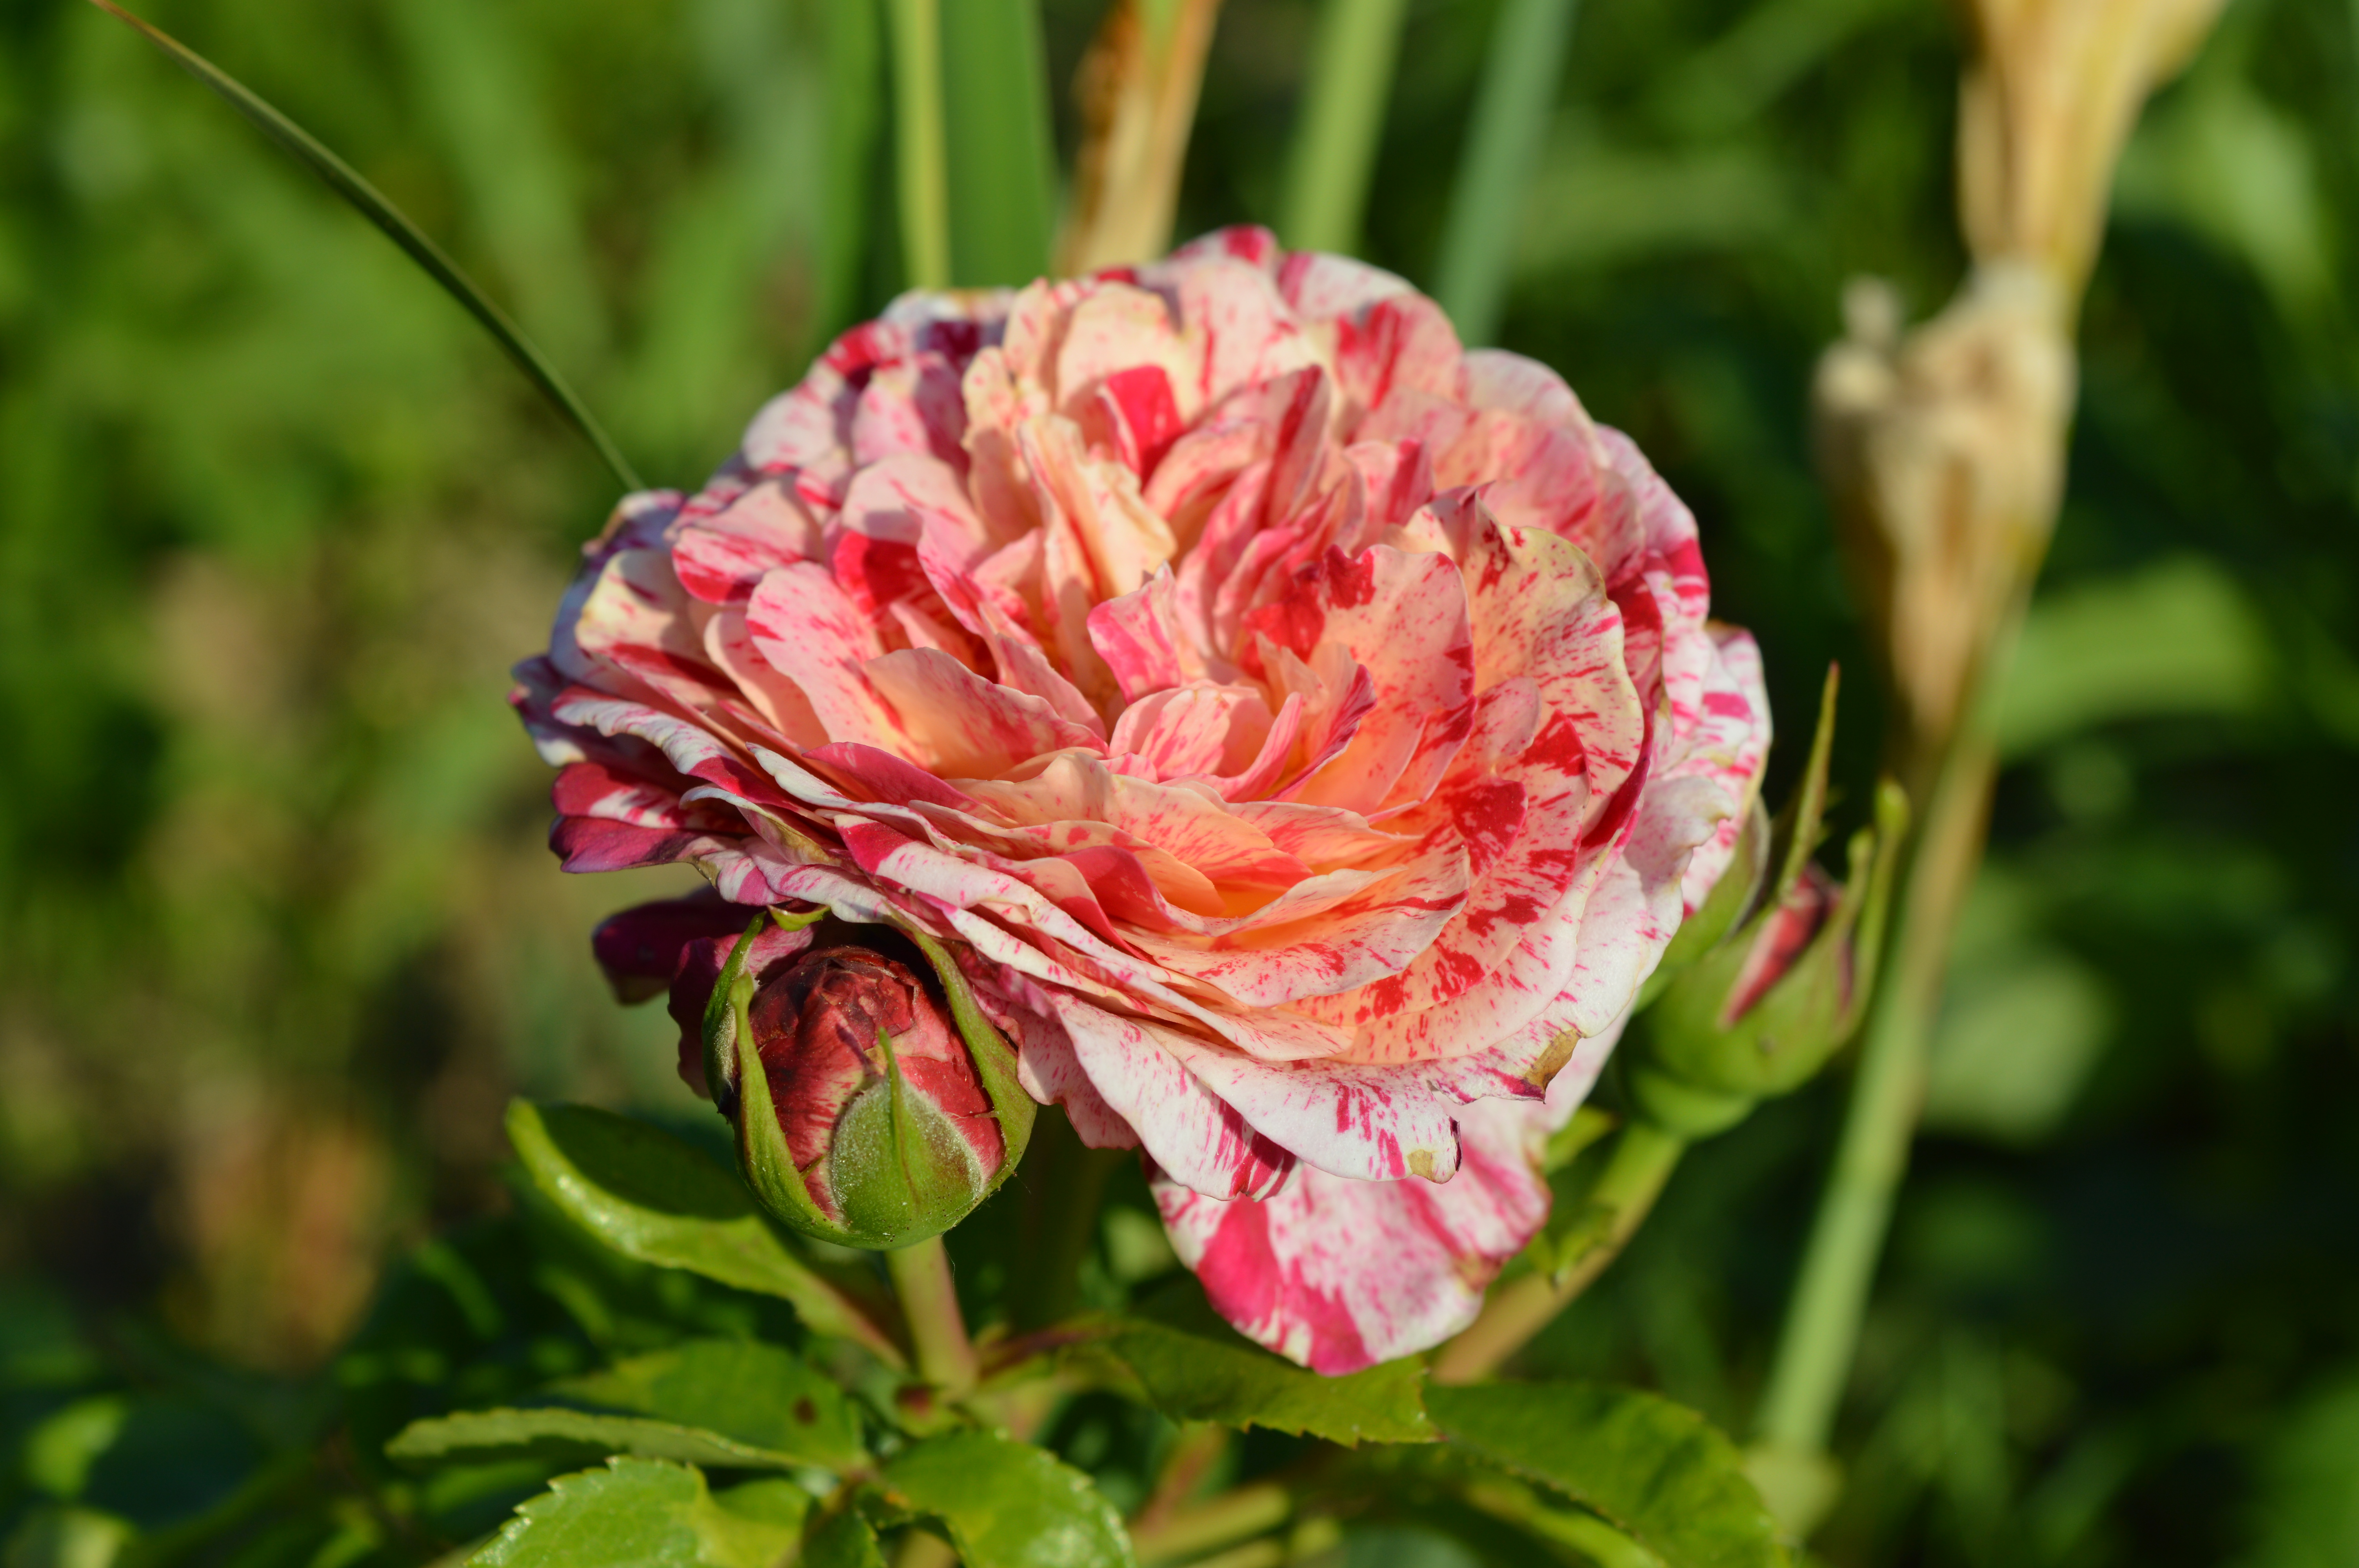
rose, plant, variegated, red, white, bush, garden, beautiful, flower, petal, botany, bud, summer, sunny, weather, flowering, mood, greeting, gift, postcard, wallpaper, abracadabra, flowering plant, pink, carnation, pink family, rose family, wildflower